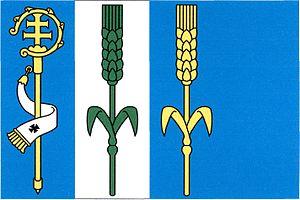
Výškov est une commune du district de Louny, dans la région d'Ústí nad Labem, en Tchéquie. Sa population s'élevait à 513 habitants en 2018.